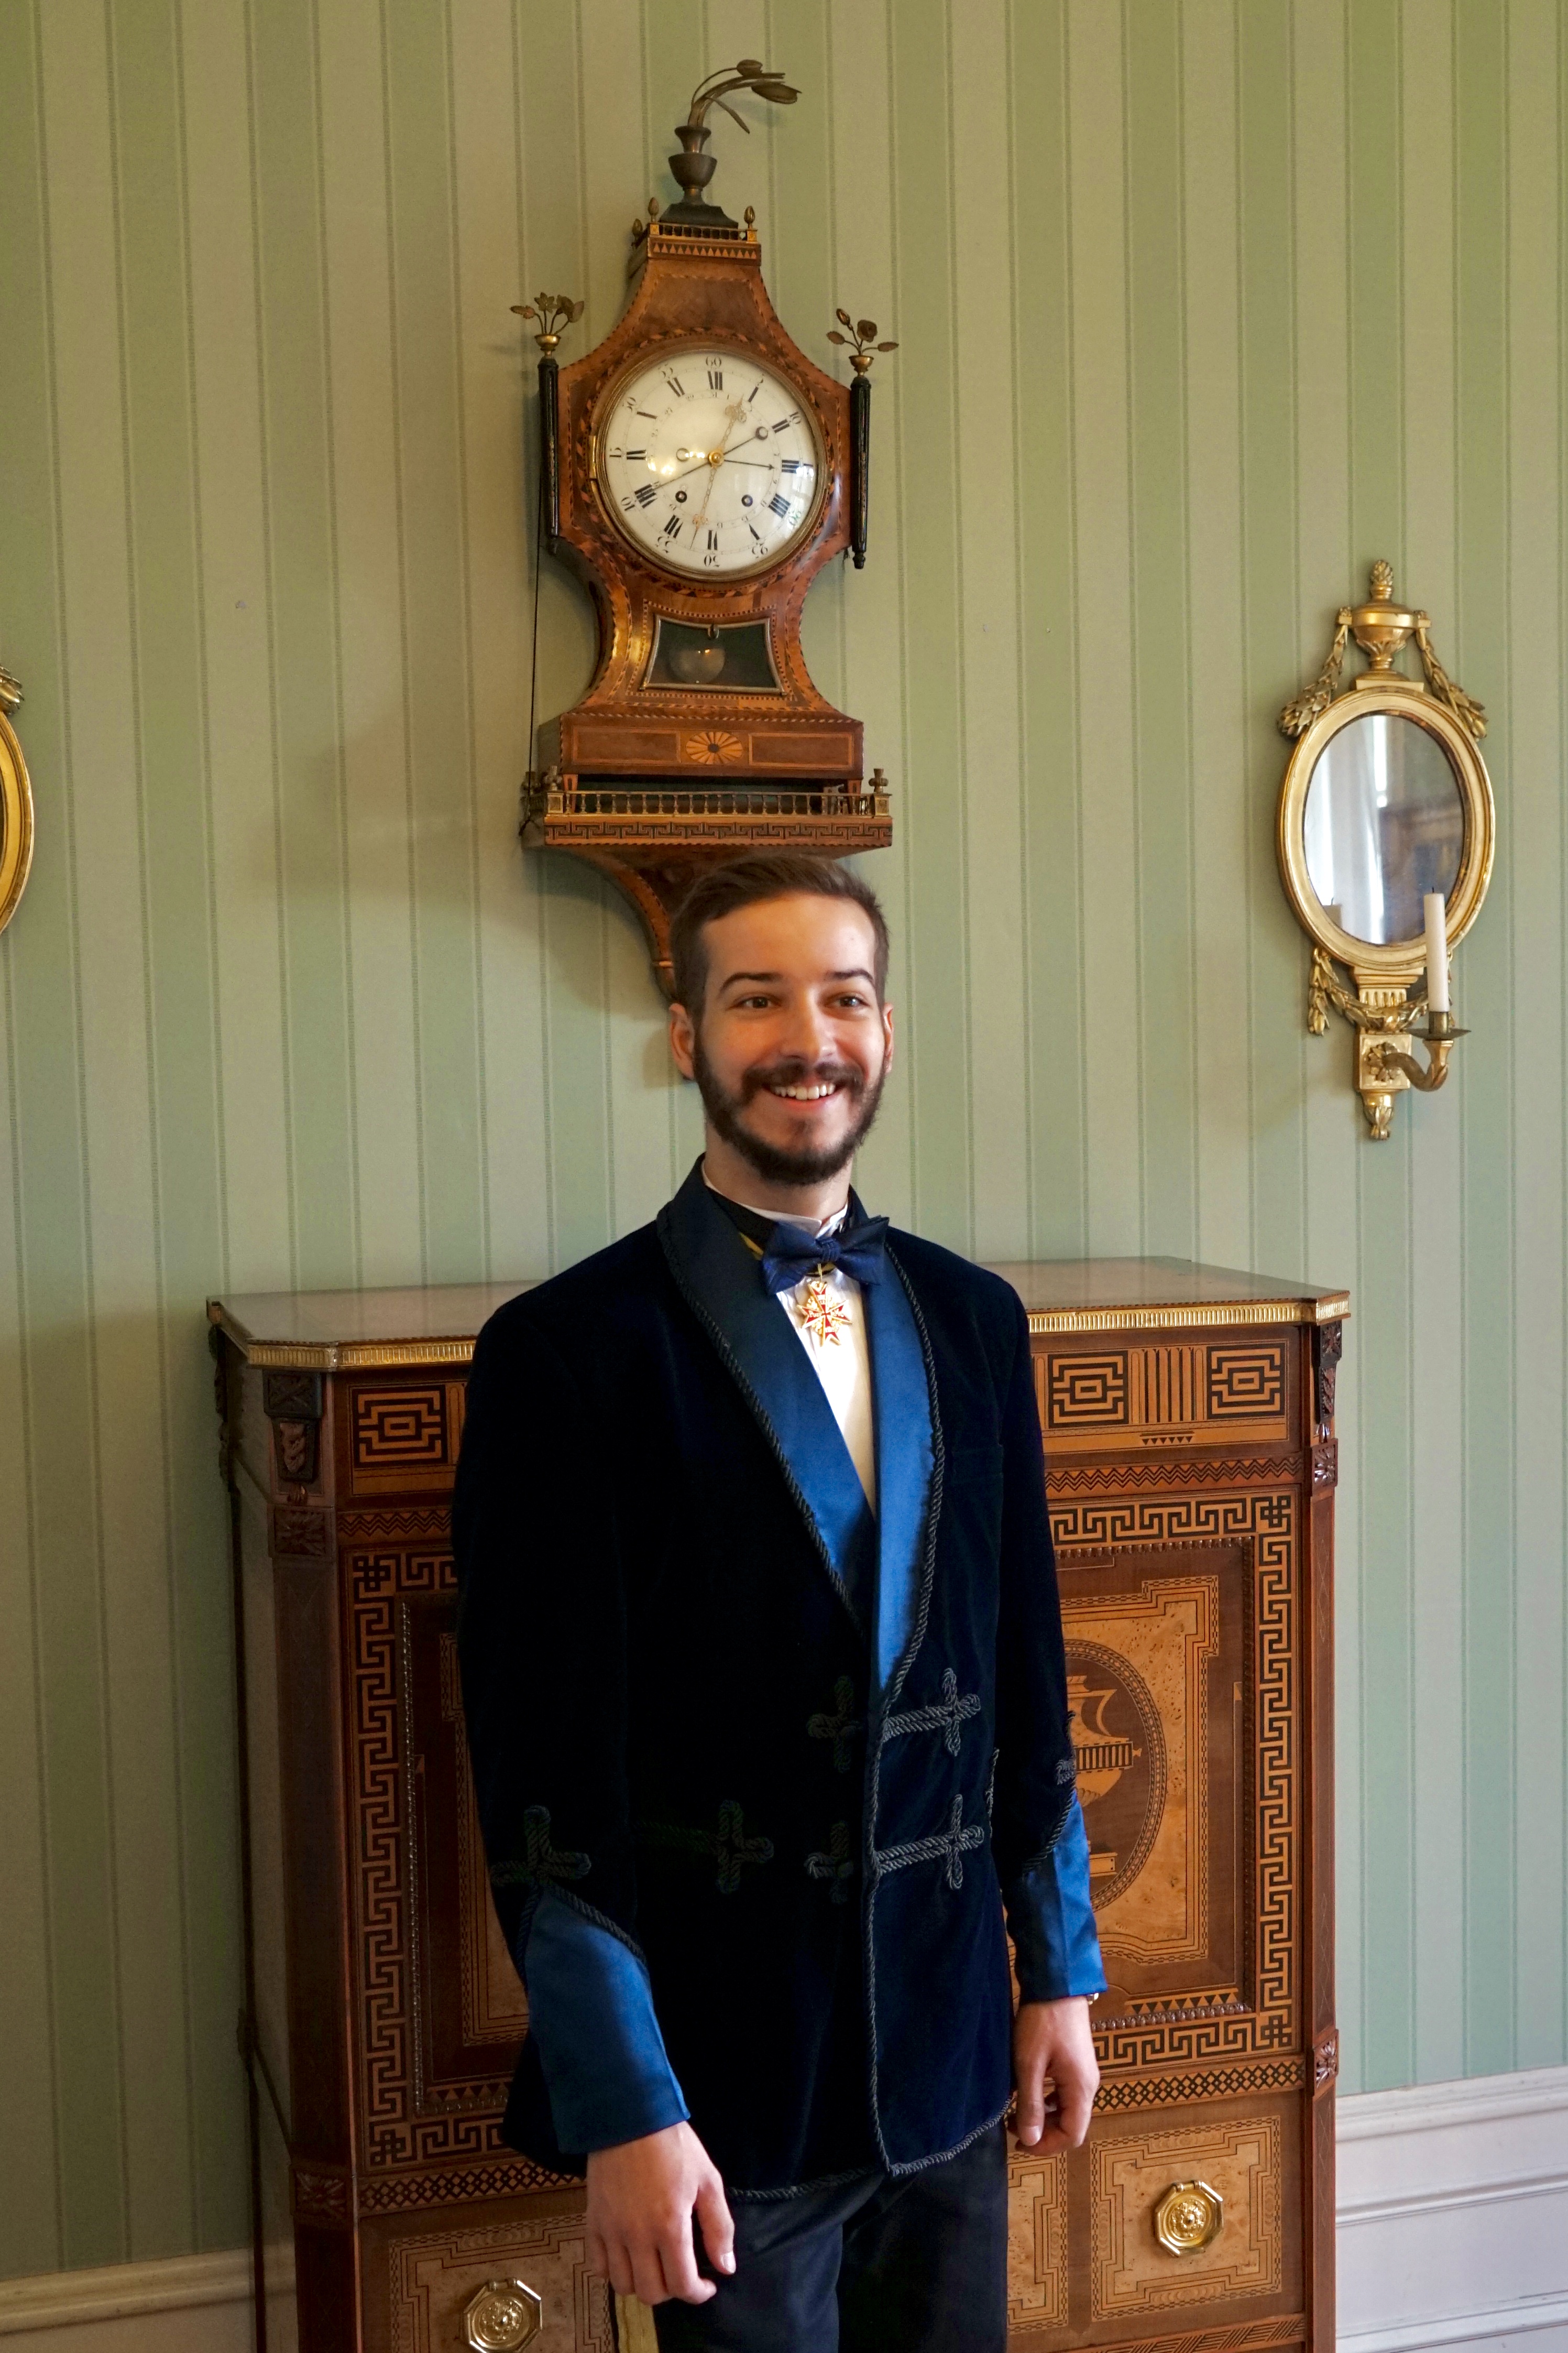
king, and, emperor, jonas, i, of, the, Lauwiner, empire, monarch, kingdom, family, royal, switzerland, france, valais, Lowina, brig, order, merit, admiral, field, marshal, legion, Koenig, kaiser, imperium, Micronation, schweiz, Wallis, Grosslandbesitzer, collar, dress shirt, formal wear, blazer, wall clock, longcase clock, interior design, home accessories, clock, antique, wood stain, varnish, quartz clock, collectable, brass, pocket, classic